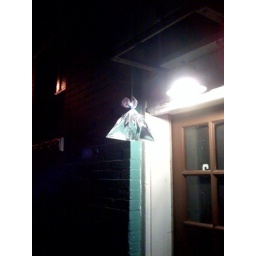
Bag of water seen near table nine